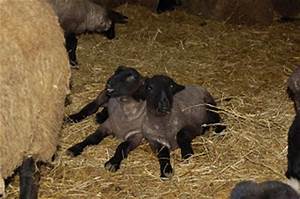
Label: sheep